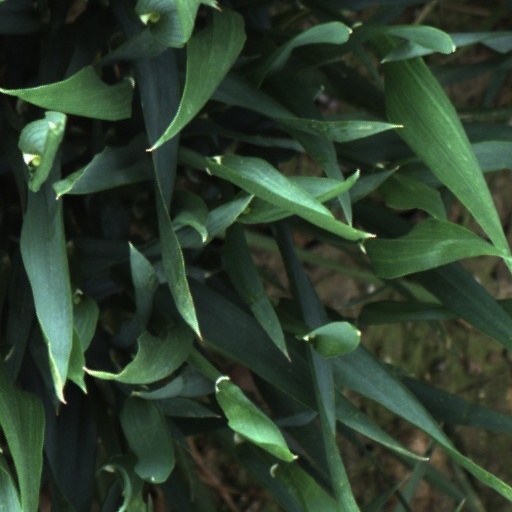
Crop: wheat